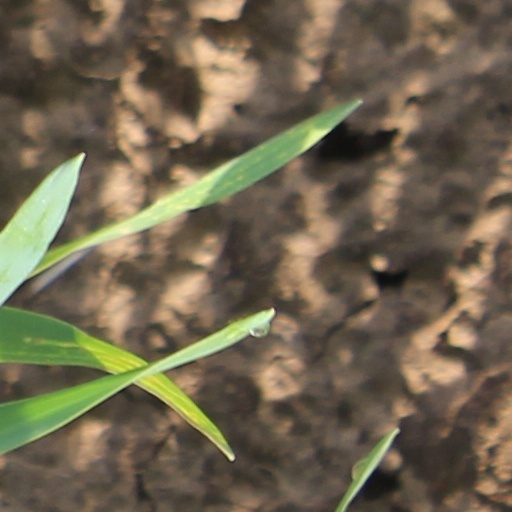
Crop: wheat